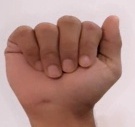
ASL sign: A